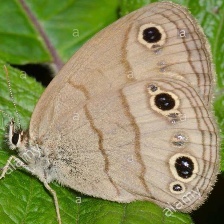
Species: WOOD SATYR
Butterfly family (ImageNet category): ringlet